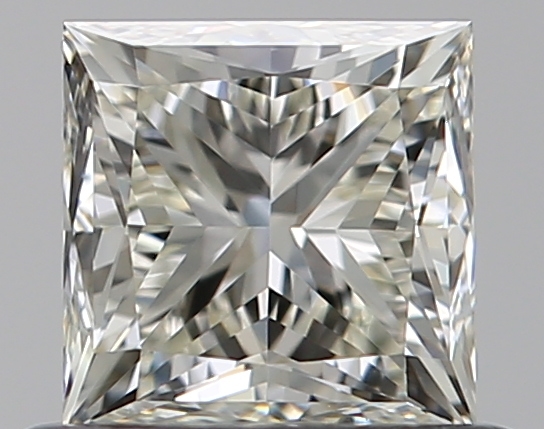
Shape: princess
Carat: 0.7
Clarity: VS1
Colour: L
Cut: GD
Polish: EX
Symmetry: VG
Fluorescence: N
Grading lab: GIA
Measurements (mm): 4.57 x 4.56 x 3.59